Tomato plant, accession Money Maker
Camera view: tilt-top (135 deg); turntable rotation: 240 degrees
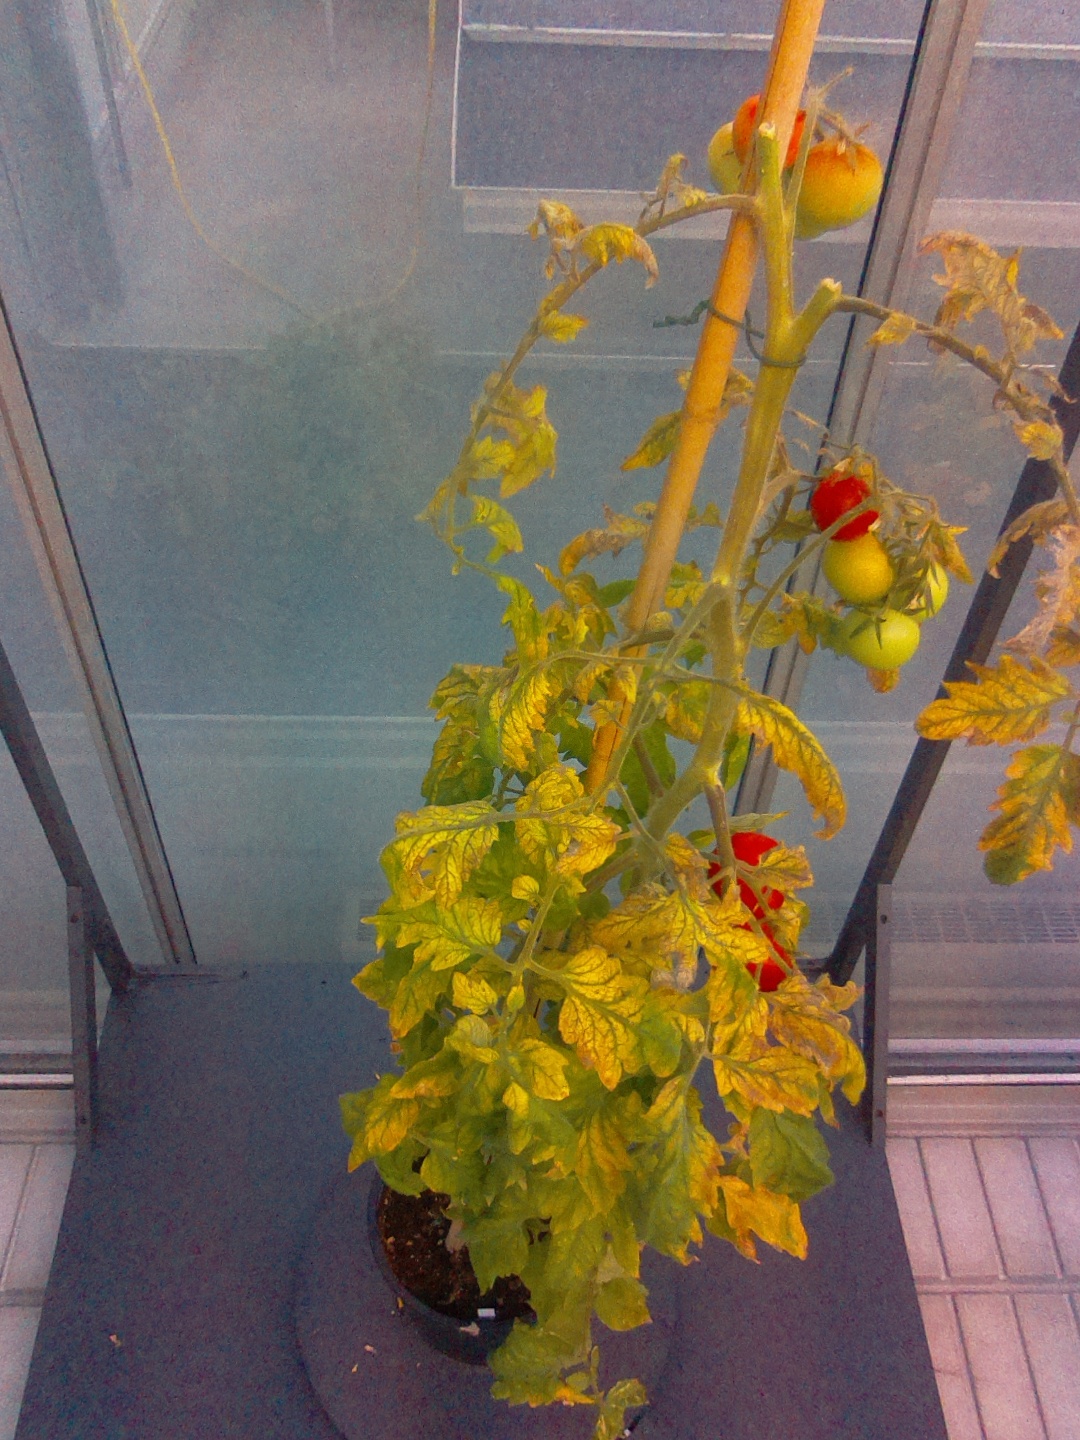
BBCH growth stage 83: 30%-40% of fruits show typical fully ripe color